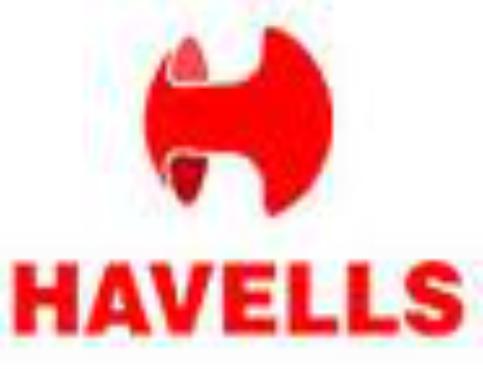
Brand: Havells
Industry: Others